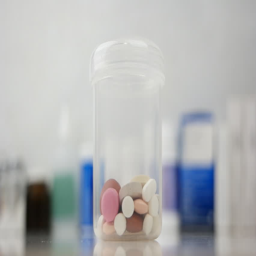
doctor 's hand taking pills in the measuring cylinder on table .